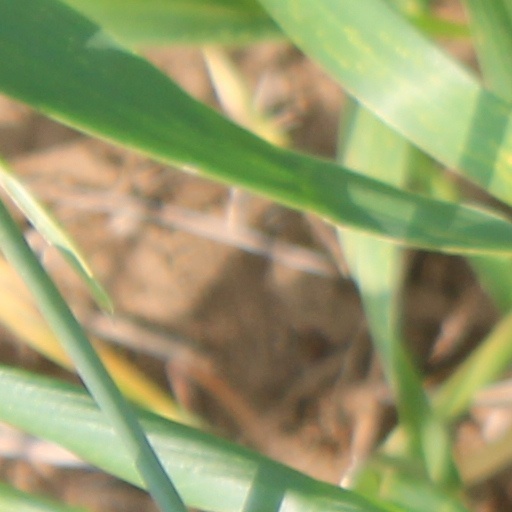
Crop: wheat